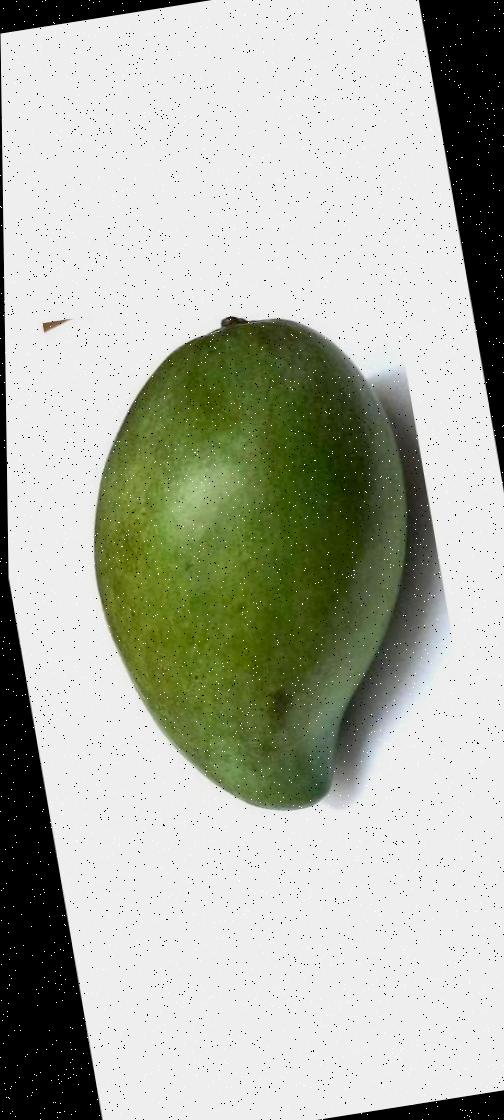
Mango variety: Rupali